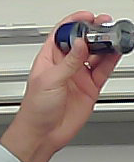
Product: nivea_rollon